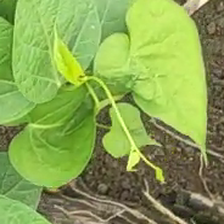
Weed species: Obscure_morning _glory(Ipomoea obscura)